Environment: real
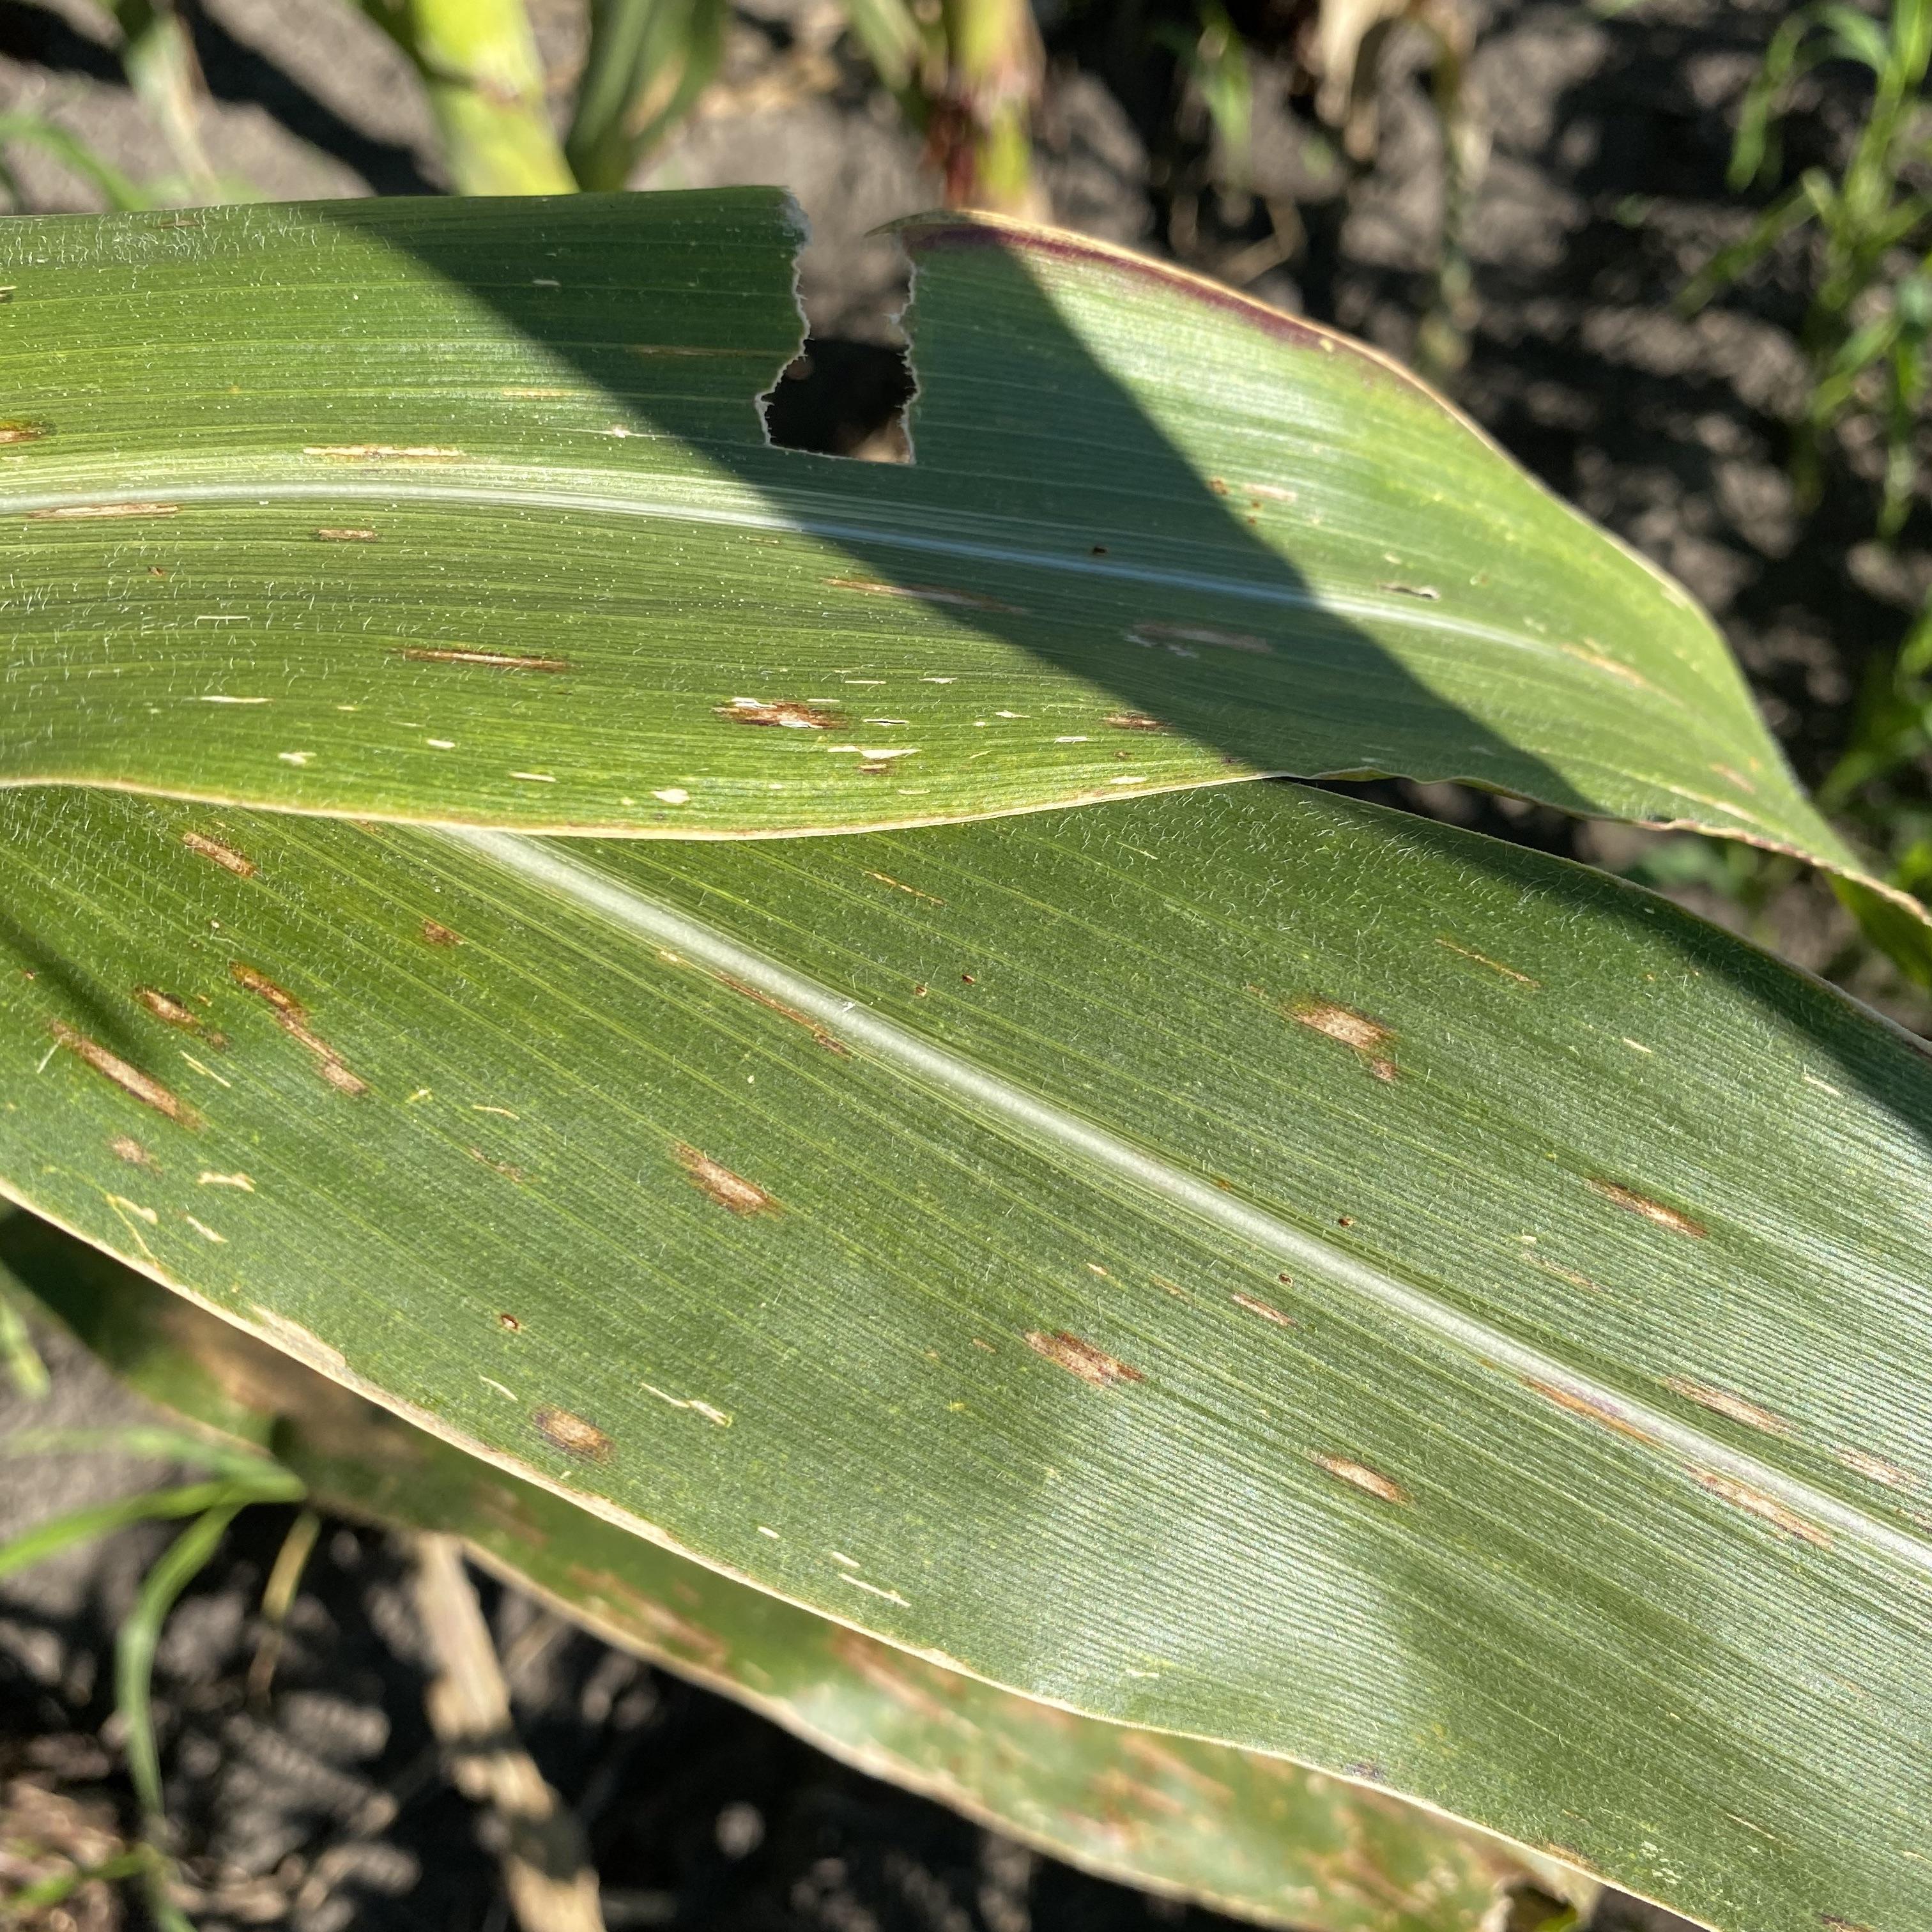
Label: gray_leaf_spot